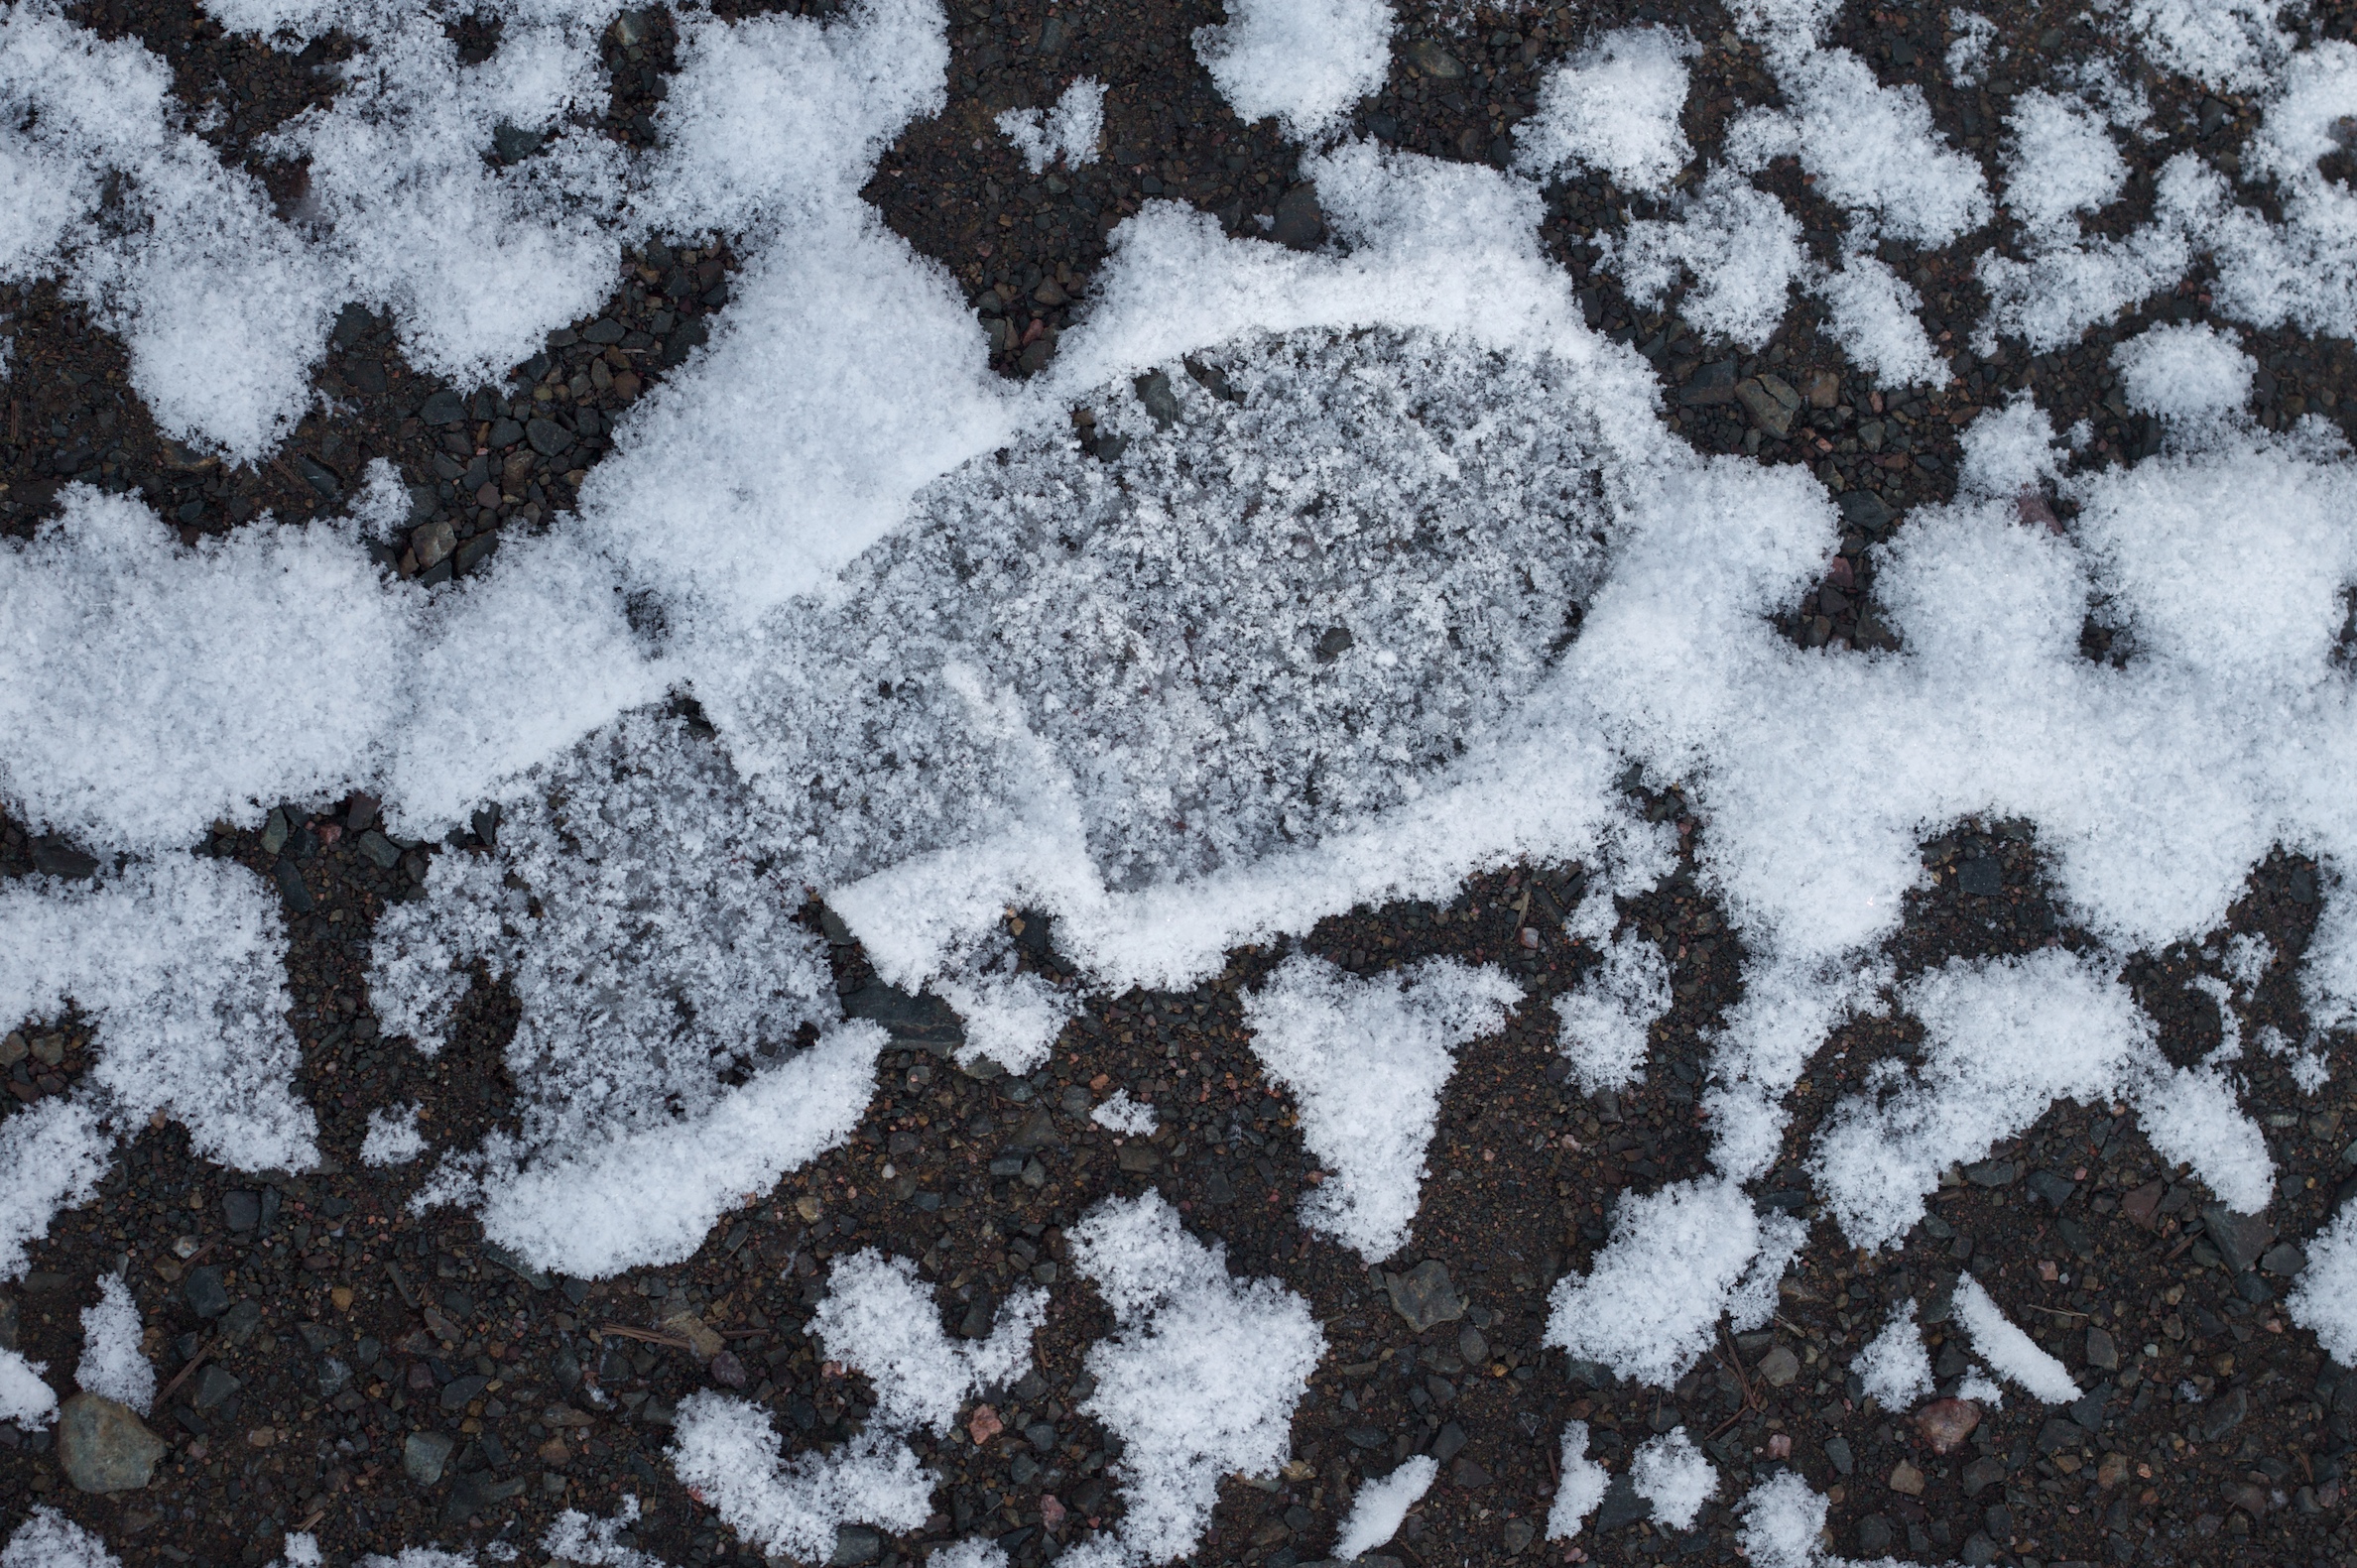
snow, winter, leaf, footprint, frost, weather, soil, season, freezing, rain and snow mixed